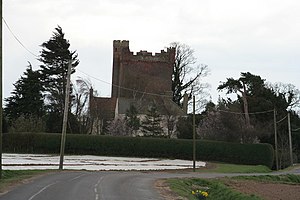
Borge og slotte i England / Lincolnshire
Denne liste over borge og slotte i England er ikke en liste over alle bygninger og steder, hvor ordet ”castle” indgår i navnet eller en liste over bygninger, som er en borg i middelalderlig henseende. Det er heller ikke en liste over alle borge og slotte, der nogensinde er bygget i England: Mange er forsvundet sporløst, men er hovedsageligt en liste over bygninger og ruiner. De bygninger, som er bevaret, er alle blevet ændret i løbet af historien.